2014 Preakness Stakes

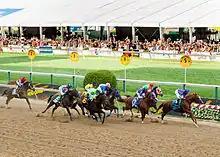
Field of the 2014 Preakness Stakes as they first pass the stands. Pablo Del Monte is in front, Winner California Chrome is horse number 3.

The attendance at Pimlico was record-breaking at 123,469, surpassing the 2012 record of 121,309. The infield festival featured live performances by Nas and Lorde. Total parimutuel handle for the entire race card was the sixth largest in Preakness day wagering history at $83.8 million, of which $53.7 million was bet just on the Preakness.